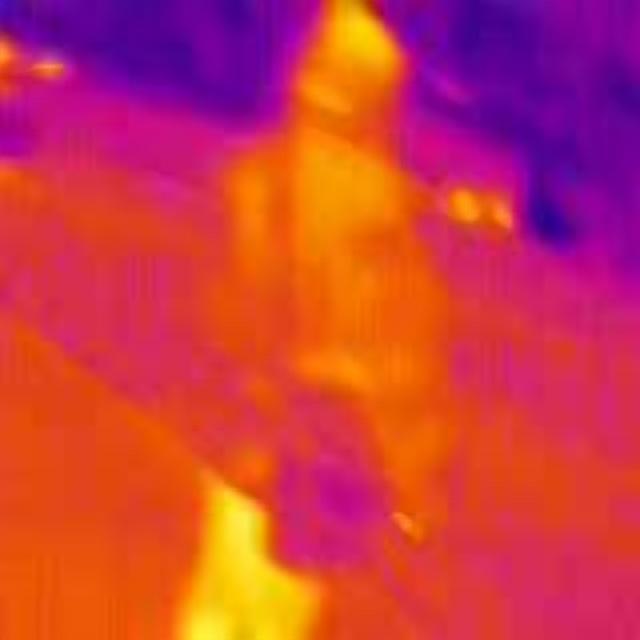
Detected objects:
label: person